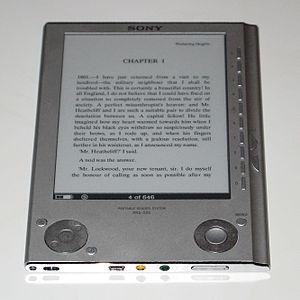
Sony Reader est le nom d'une famille de liseuses produites par la société Sony. En août 2014, Sony a annoncé qu'ils se retiraient du marché grand public, puis plus tard dans l'année qu'ils se concentraient sur le marché professionnel.